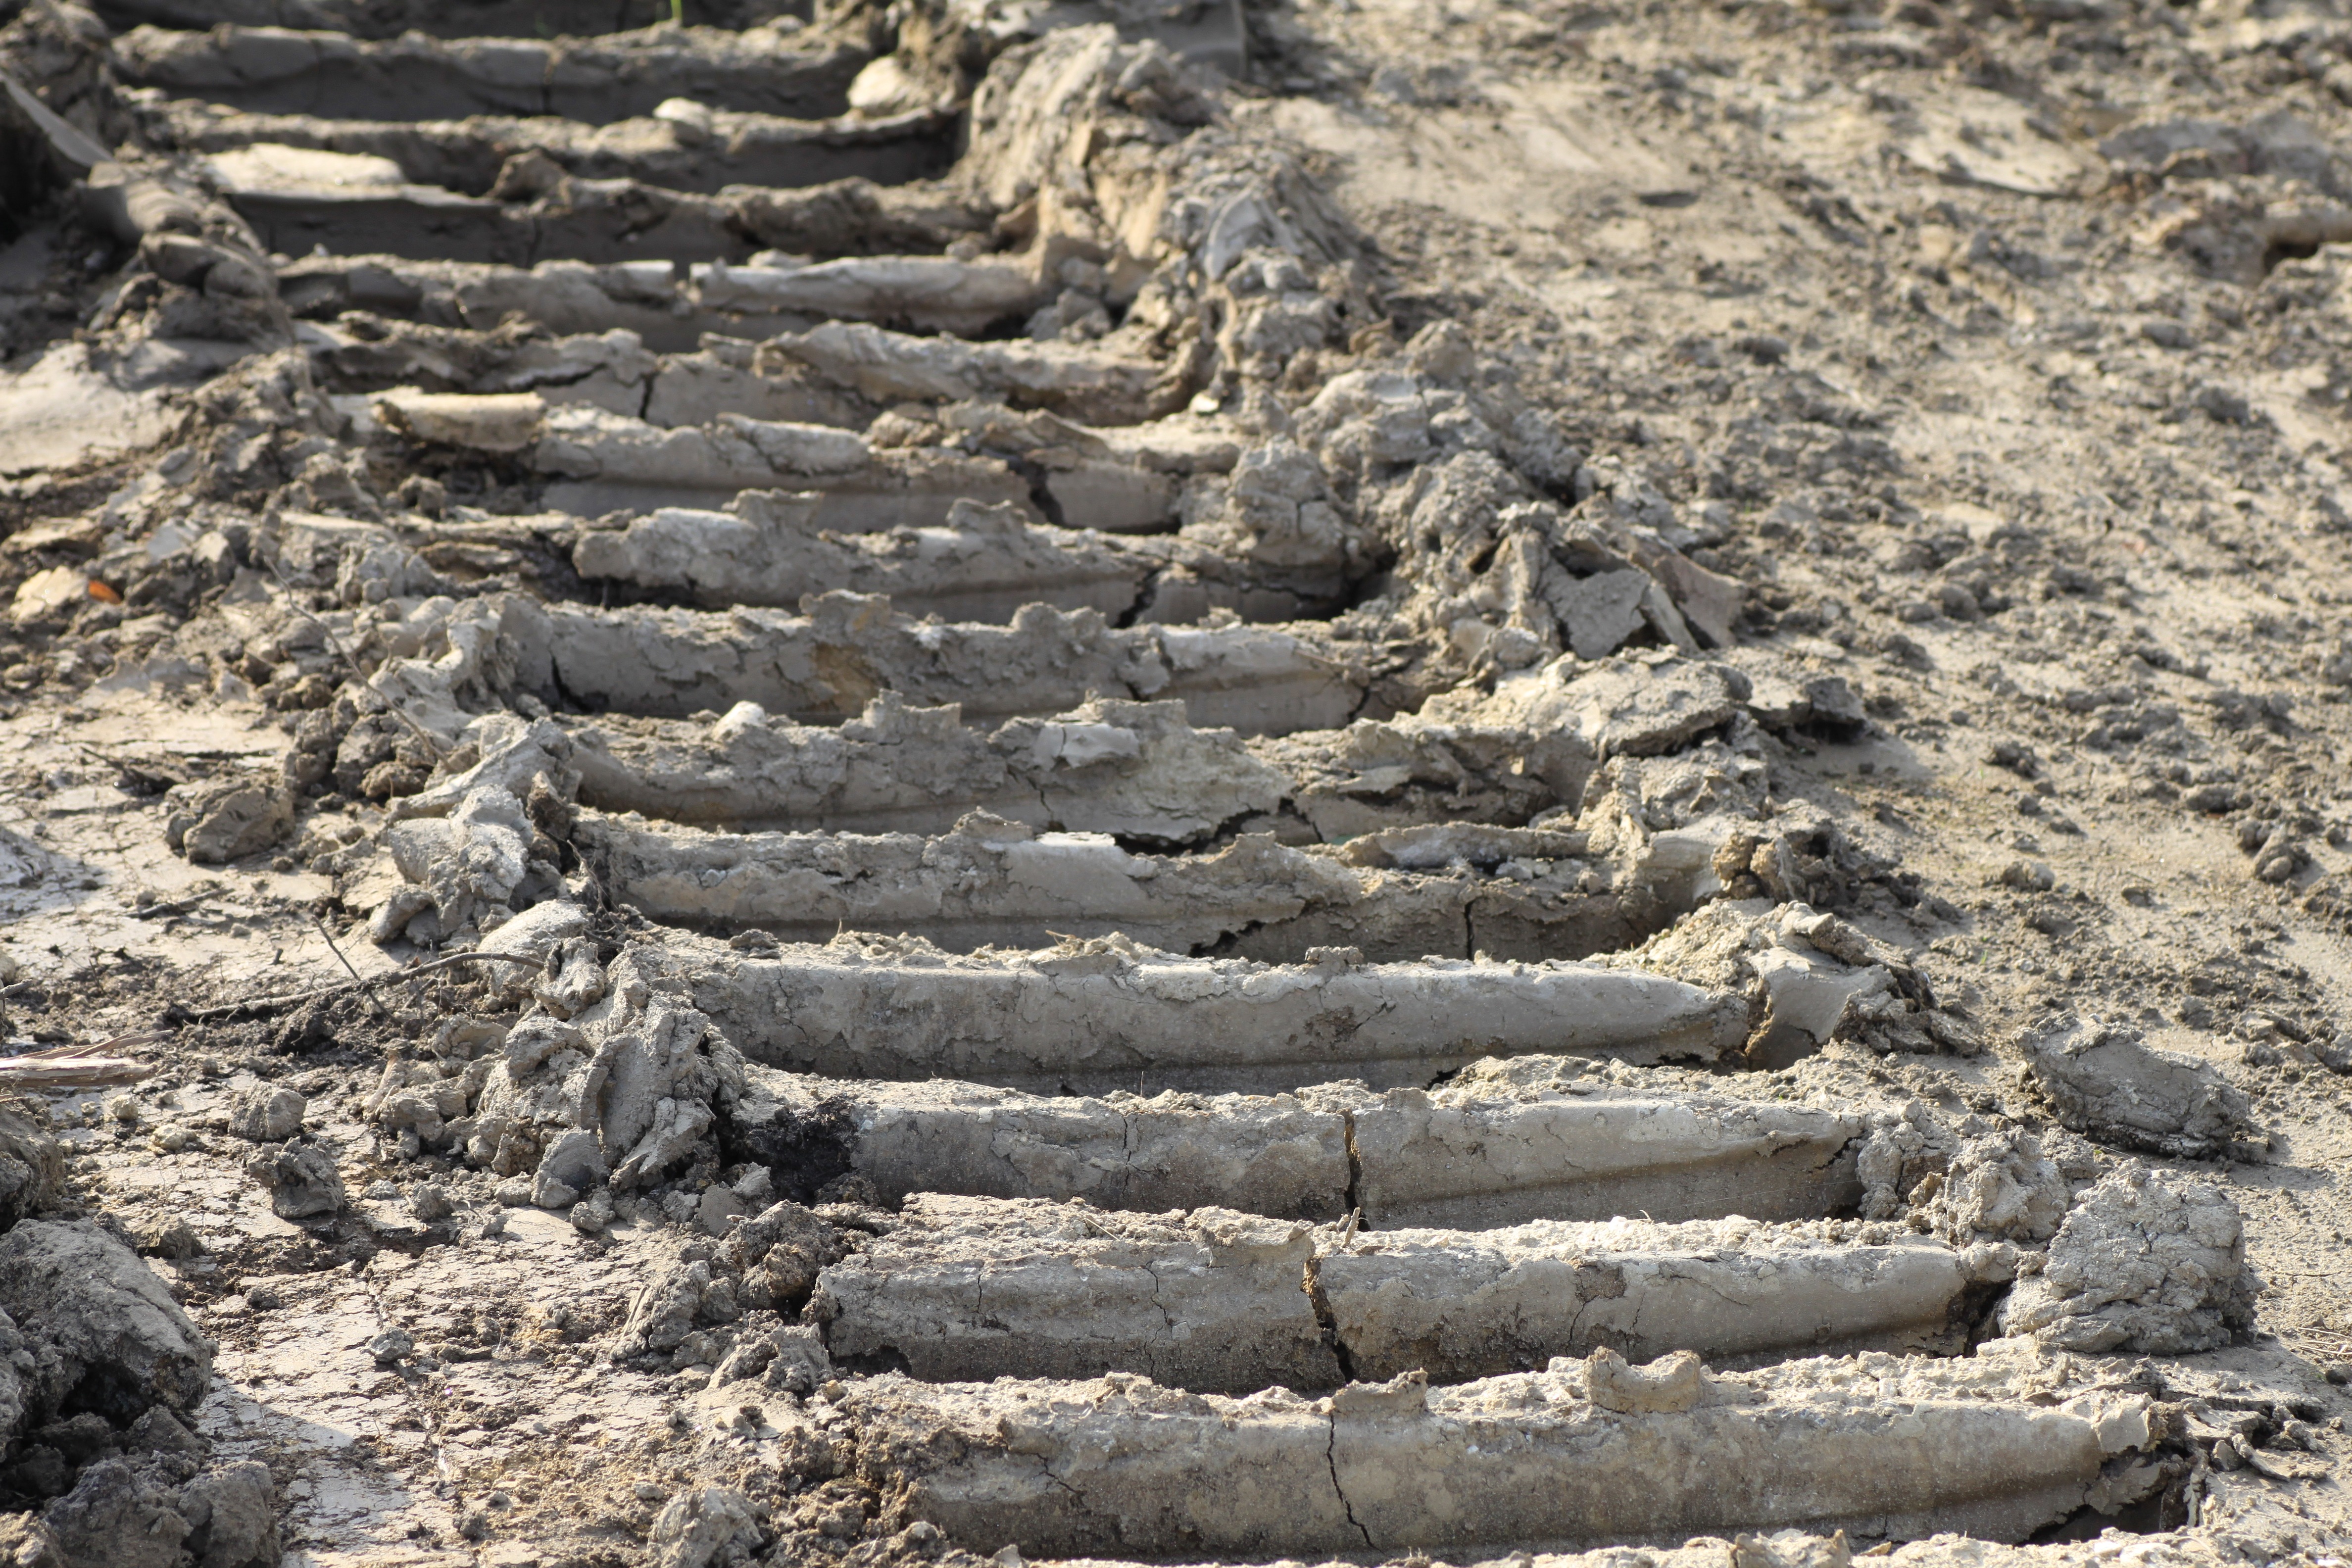
sand, rock, ground, soil, geology, outcrop, clay, drought, bedrock, tire tracks, excavator tracks